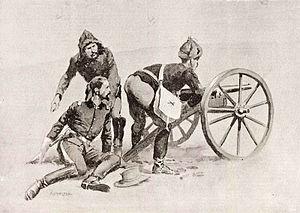
Le massacre de Wounded Knee est une opération militaire qui s'est déroulée le 29 décembre 1890 à Wounded Knee dans le Dakota du Sud, aux États-Unis. Entre 150 et 300 Amérindiens de la tribu Lakota miniconjou ont été tués par l'armée des États-Unis.